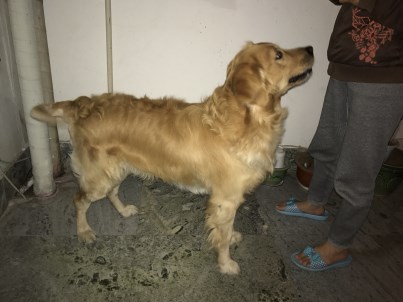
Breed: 5355-n000126-golden_retriever